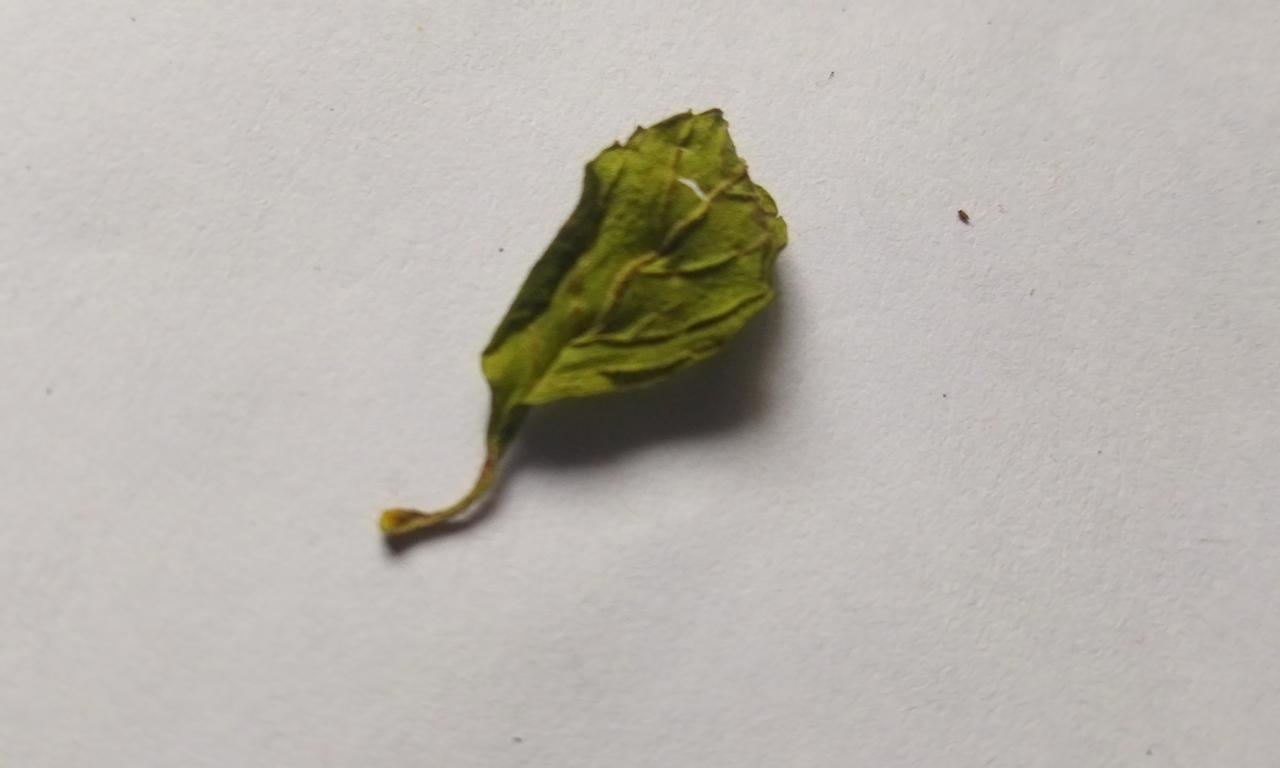
Label: Dried